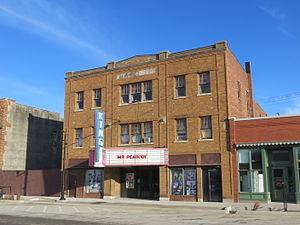
Belle Plaine est une ville du comté de Benton, en Iowa, aux États-Unis. Elle est fondée en 1881,